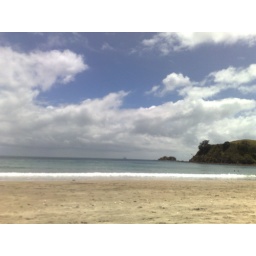
the beach is cold here - and way off in the distance we could see a pirate ship